Answer in natural language. Considering the relative positions, where is CoffeeMachine with respect to black color shelving unit? Choose between the following options: left or right
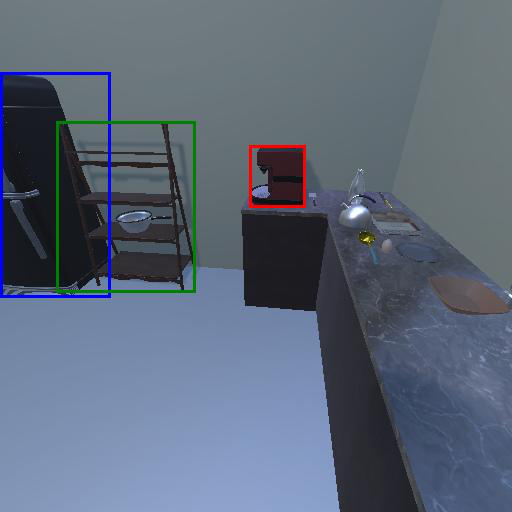
<answer>right</answer>